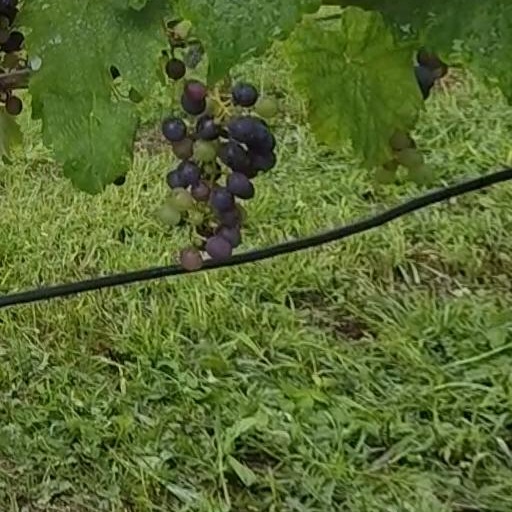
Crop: grape